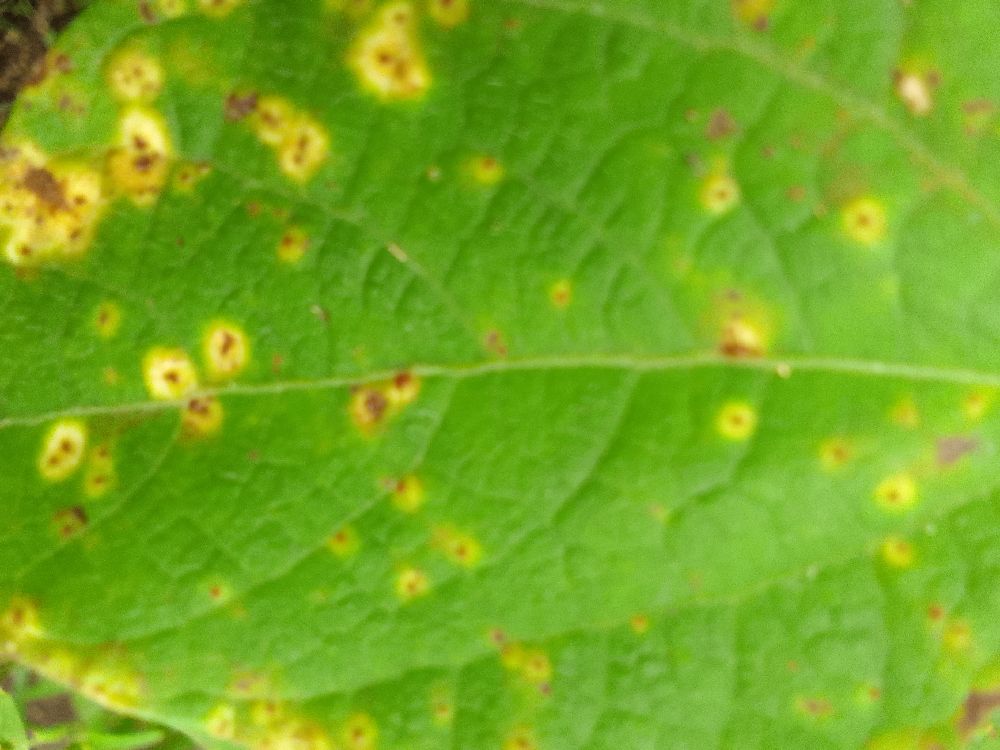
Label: rust